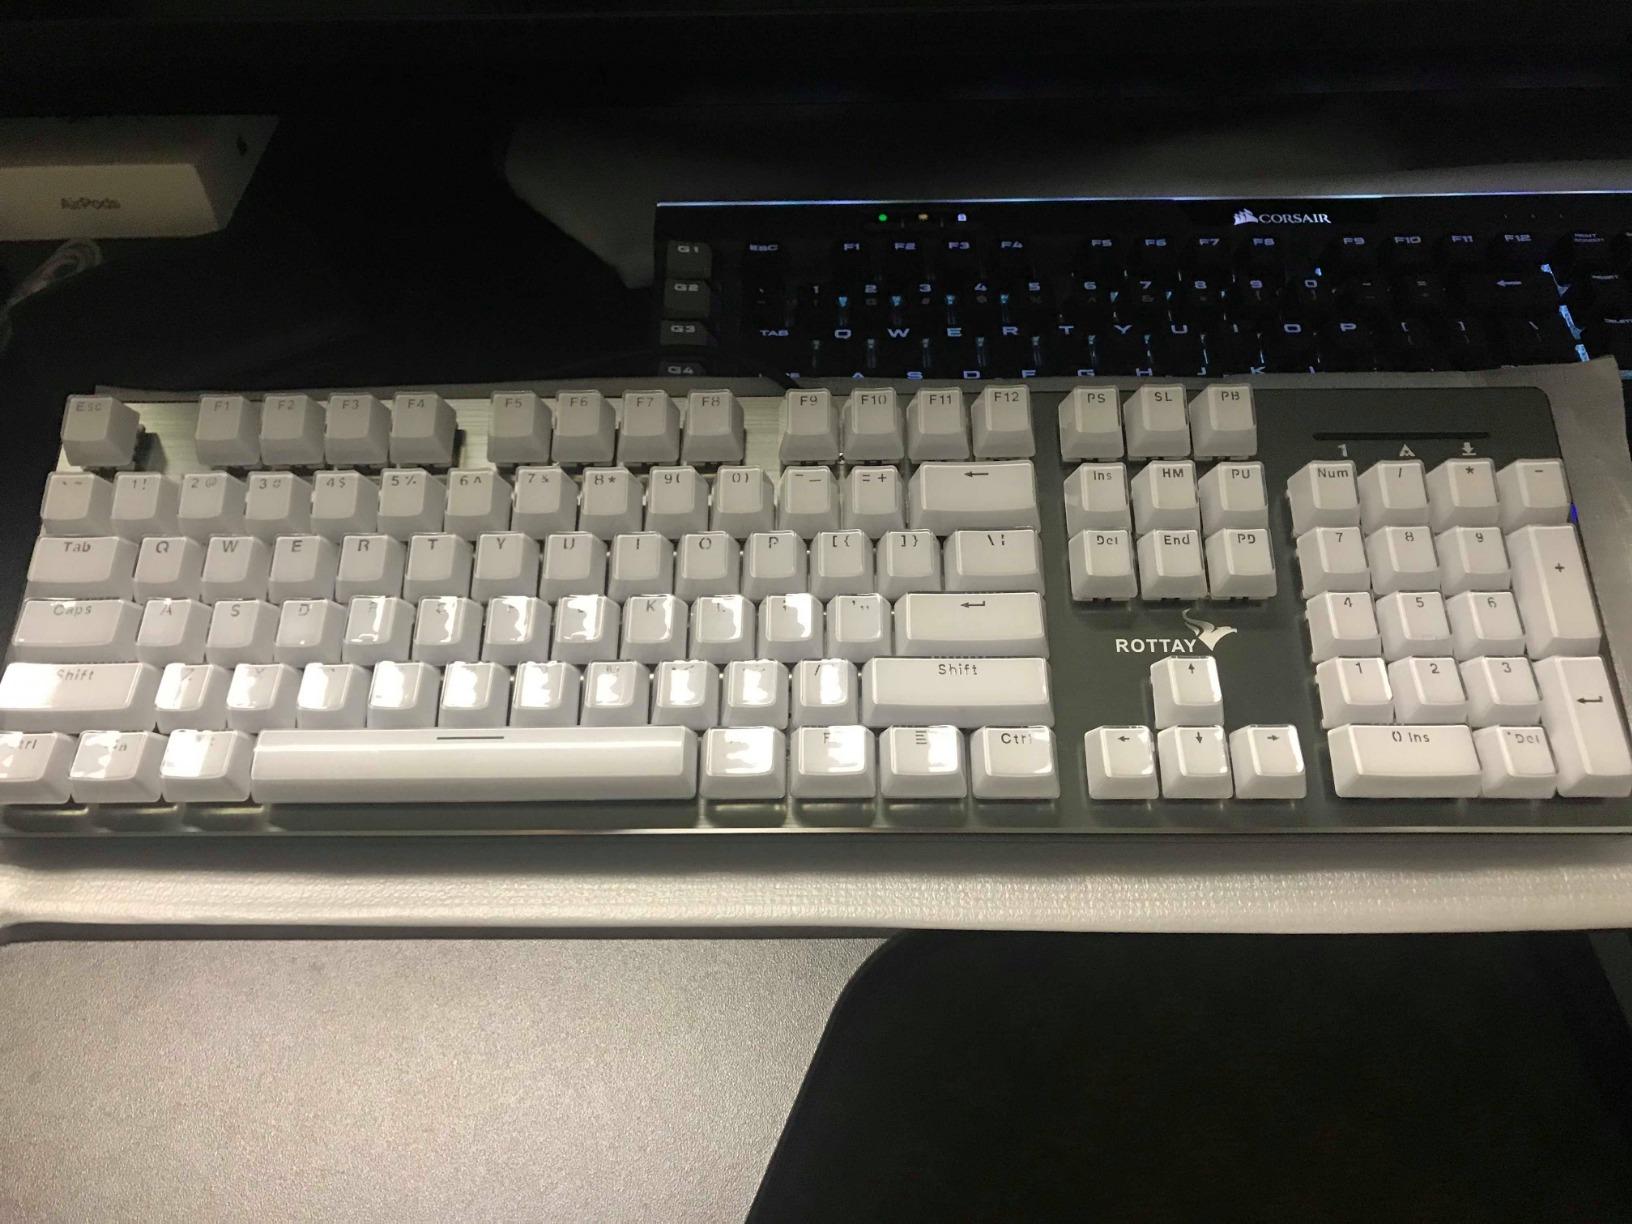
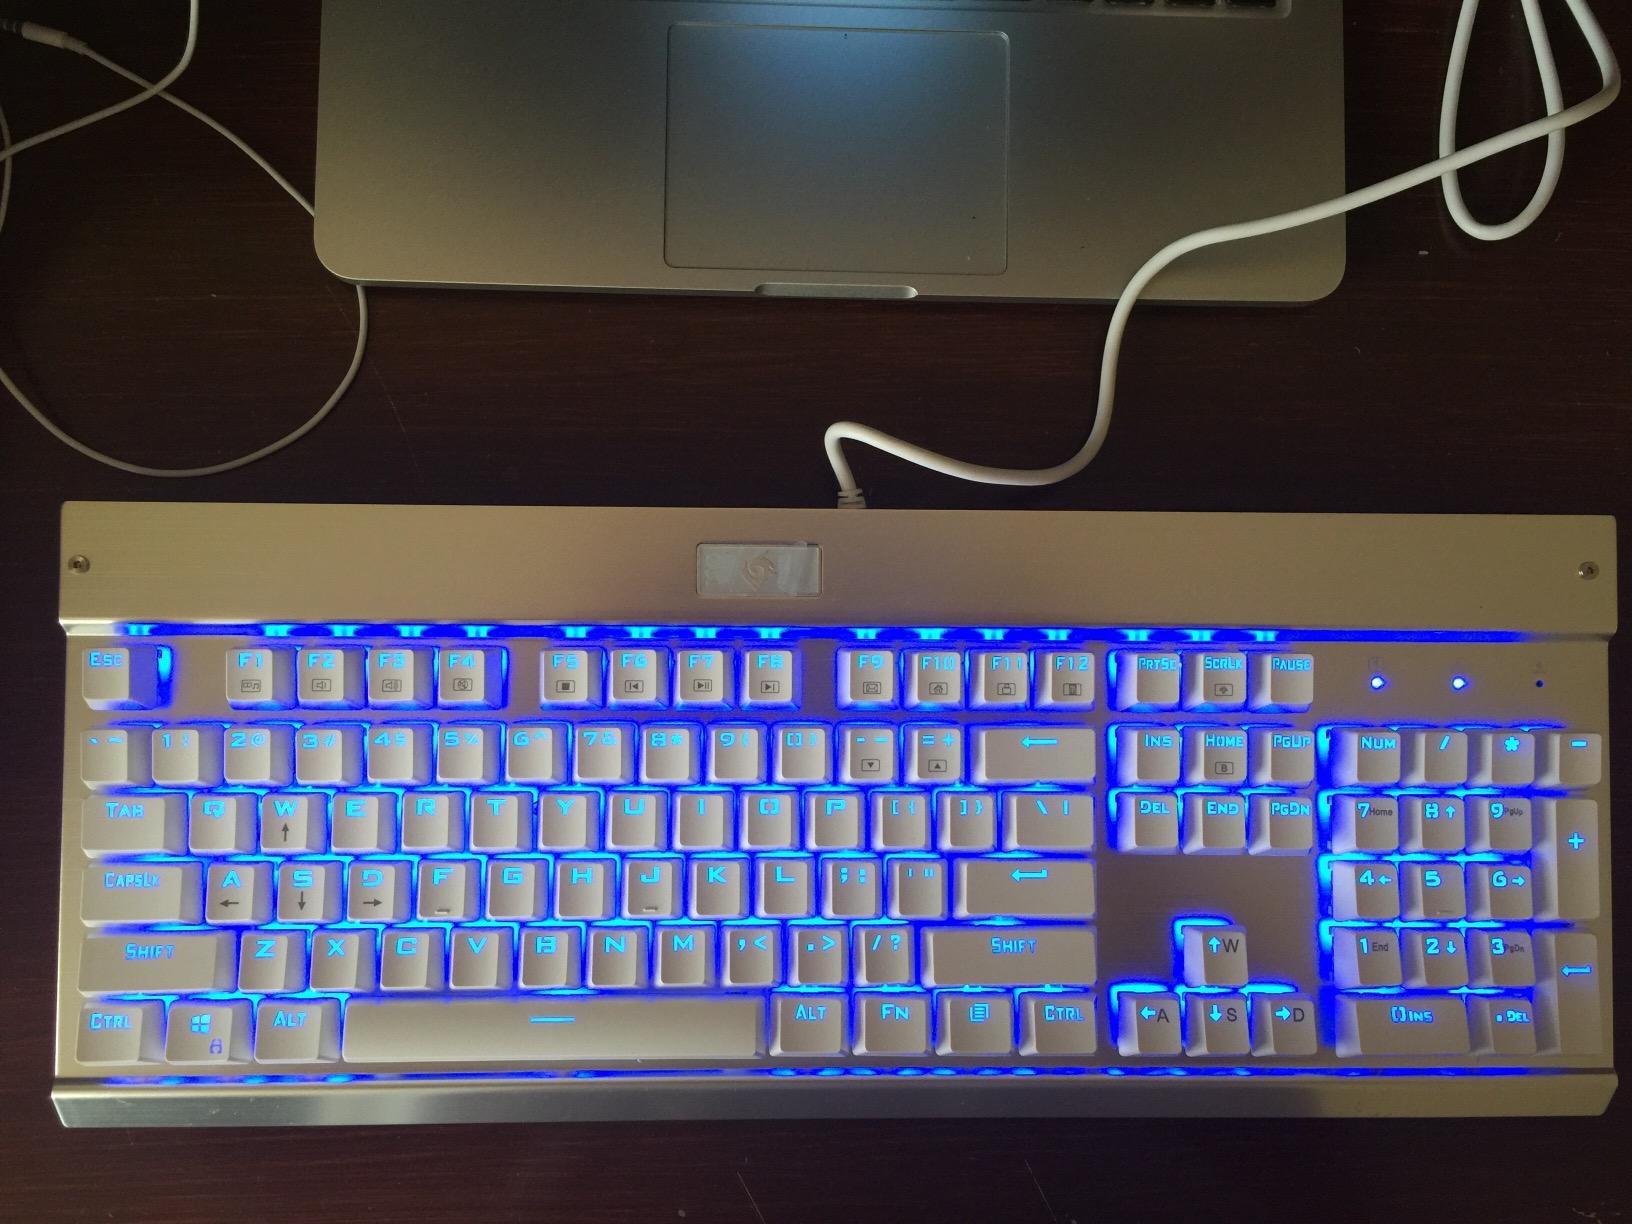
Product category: keyboard
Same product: no